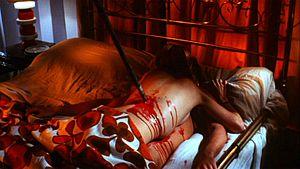
La Baie sanglante est un film italien réalisé par Mario Bava, sorti en 1971.